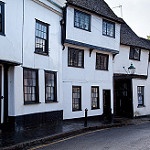
Scene: Outdoor